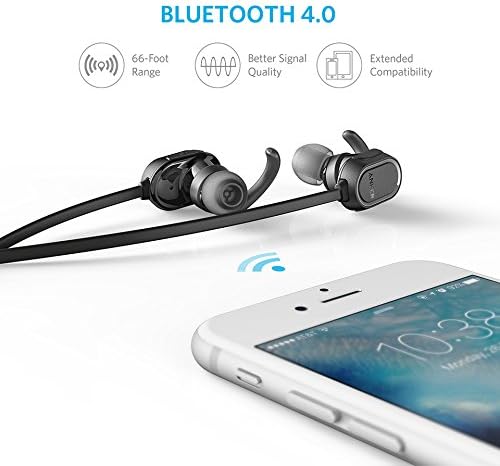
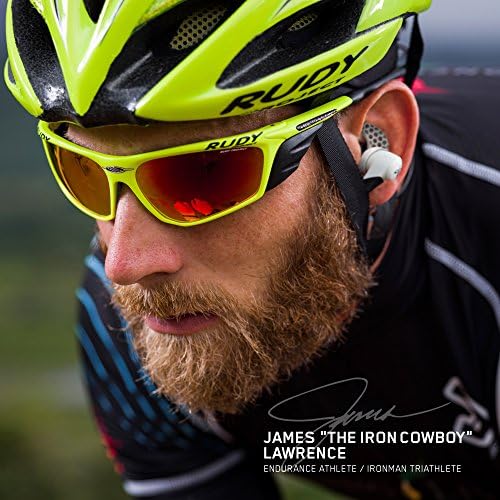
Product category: headphones
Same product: no